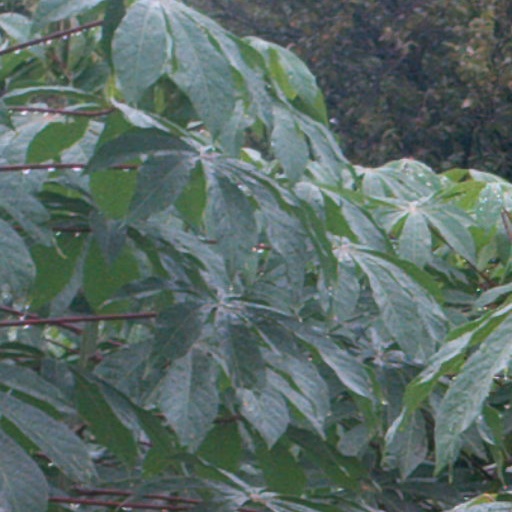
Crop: cassava